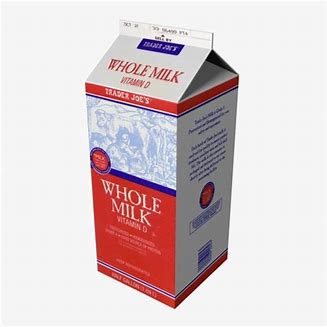
Waste category: cardboard